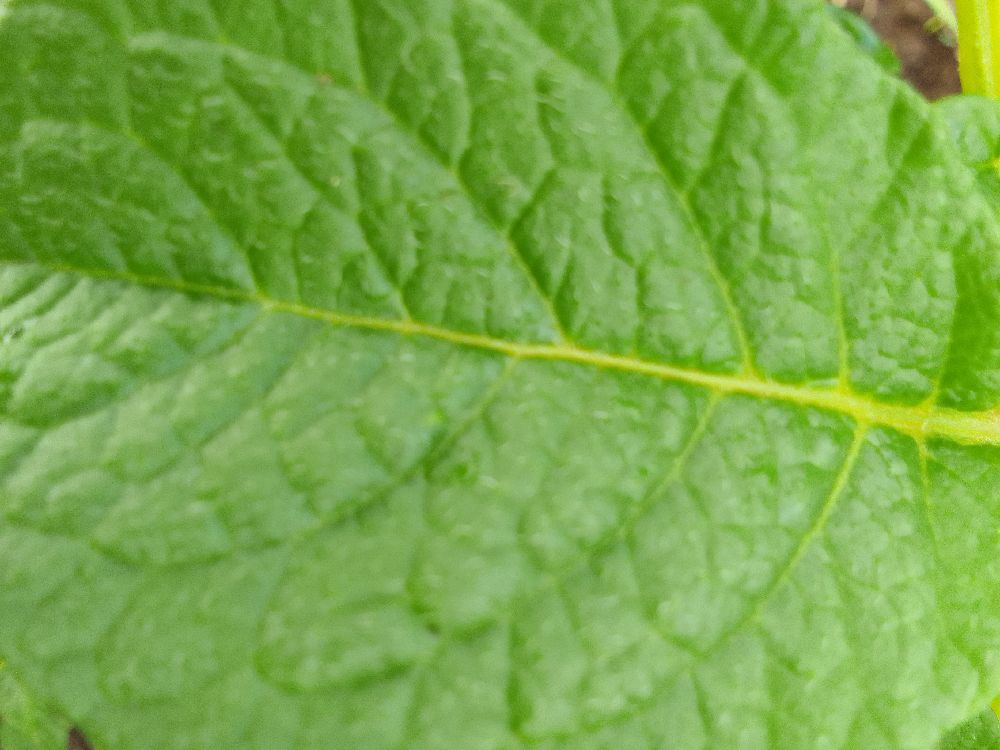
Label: Healthy